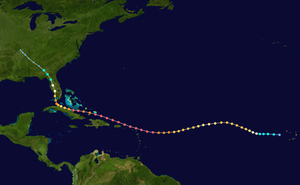
La saison cyclonique 2017 dans l'océan Atlantique nord devait s'étendre officiellement du 1ᵉʳ juin au 30 novembre 2017 selon la définition de l'Organisation météorologique mondiale. Elle fait partie de la série de catastrophes environnementales de l'été 2017. C'est la première année que le National Hurricane Center américain a commencé à émettre des avis et avertissements pour des « cyclones tropicaux potentiels », des perturbations qui n'ont pas encore atteint au moins le stade de dépressions tropicales mais qui ont une probabilité élevée de le devenir et qui peuvent causer des effets importants aux terres dans les 48 heures suivantes. Les avis pour ces tempêtes potentielles auront le même contenu que les avis normaux mais incluront la probabilité de développement.
L’ouragan Irma est le dixième cyclone tropical de la saison cyclonique 2017 dans l'océan Atlantique nord, le deuxième ouragan majeur, ayant atteint la catégorie 5 sur l'échelle de Saffir-Simpson, après l'ouragan Harvey de catégorie 4 survenu une semaine auparavant. Il était l'ouragan à rester classé en catégorie 5 pendant la plus longue période continue à ce moment.